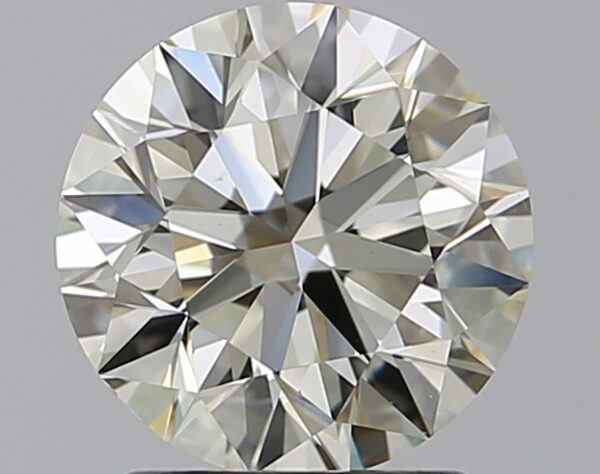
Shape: round
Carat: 1.7
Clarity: VS1
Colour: N
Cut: EX
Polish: EX
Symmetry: EX
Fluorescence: N
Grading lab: GIA
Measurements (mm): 7.53 x 7.59 x 4.75